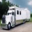
Label: truck